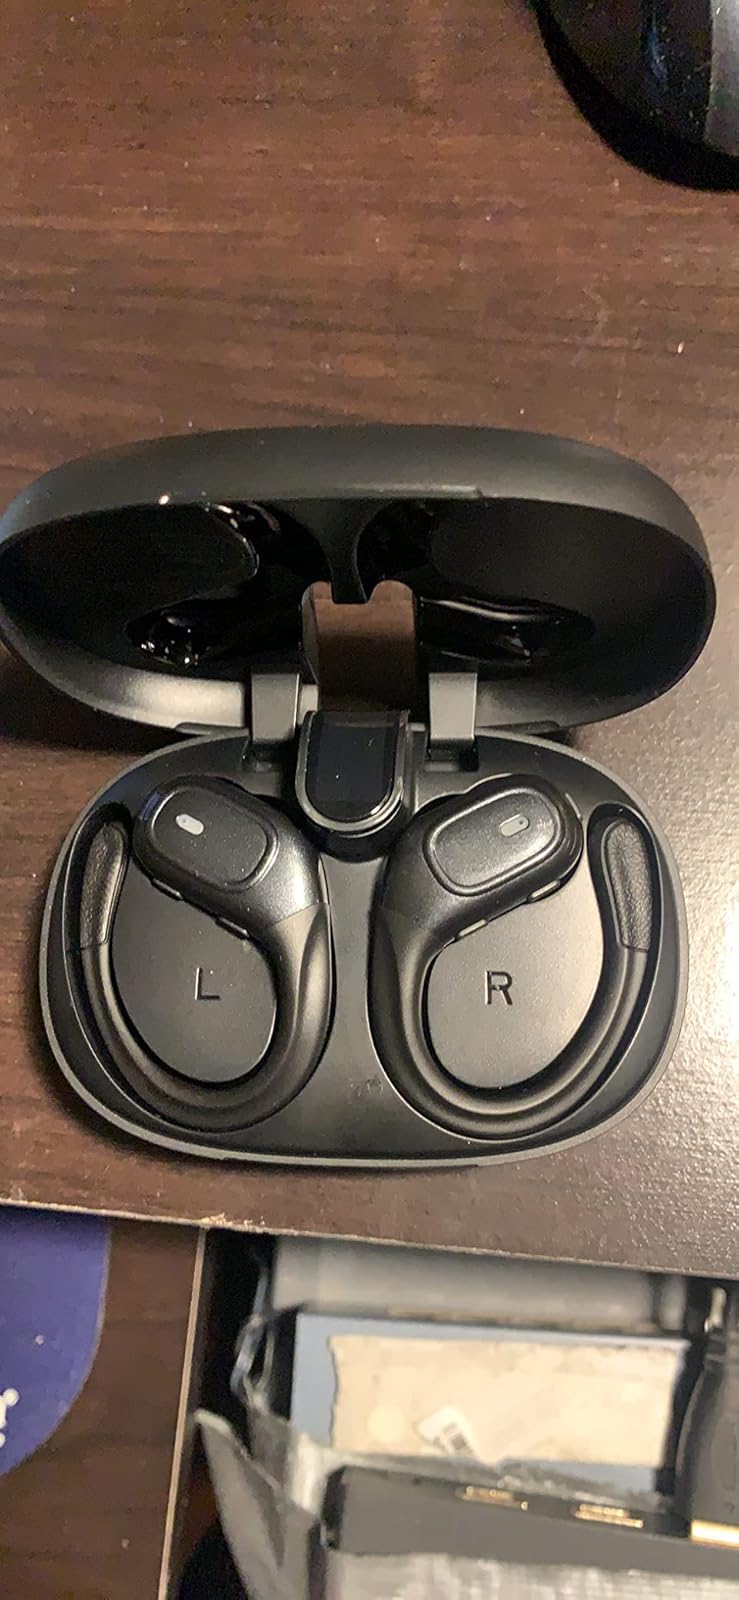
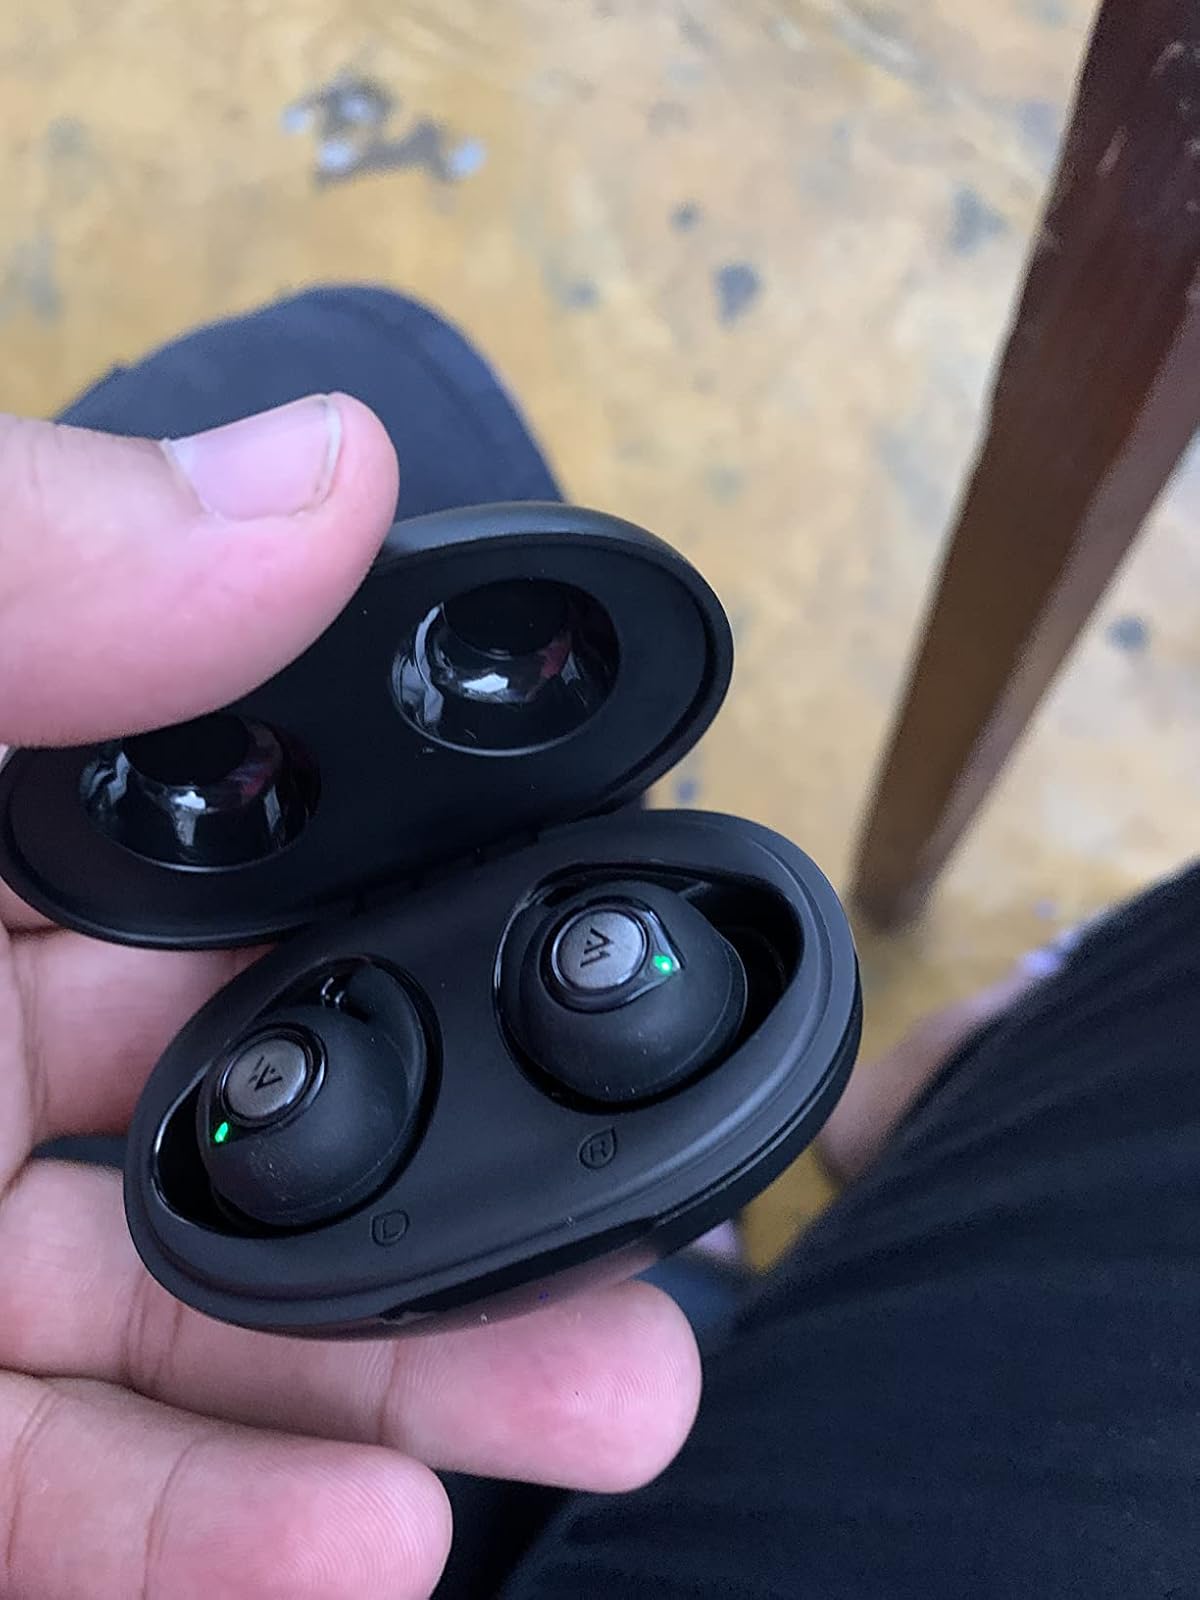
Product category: earbuds
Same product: no